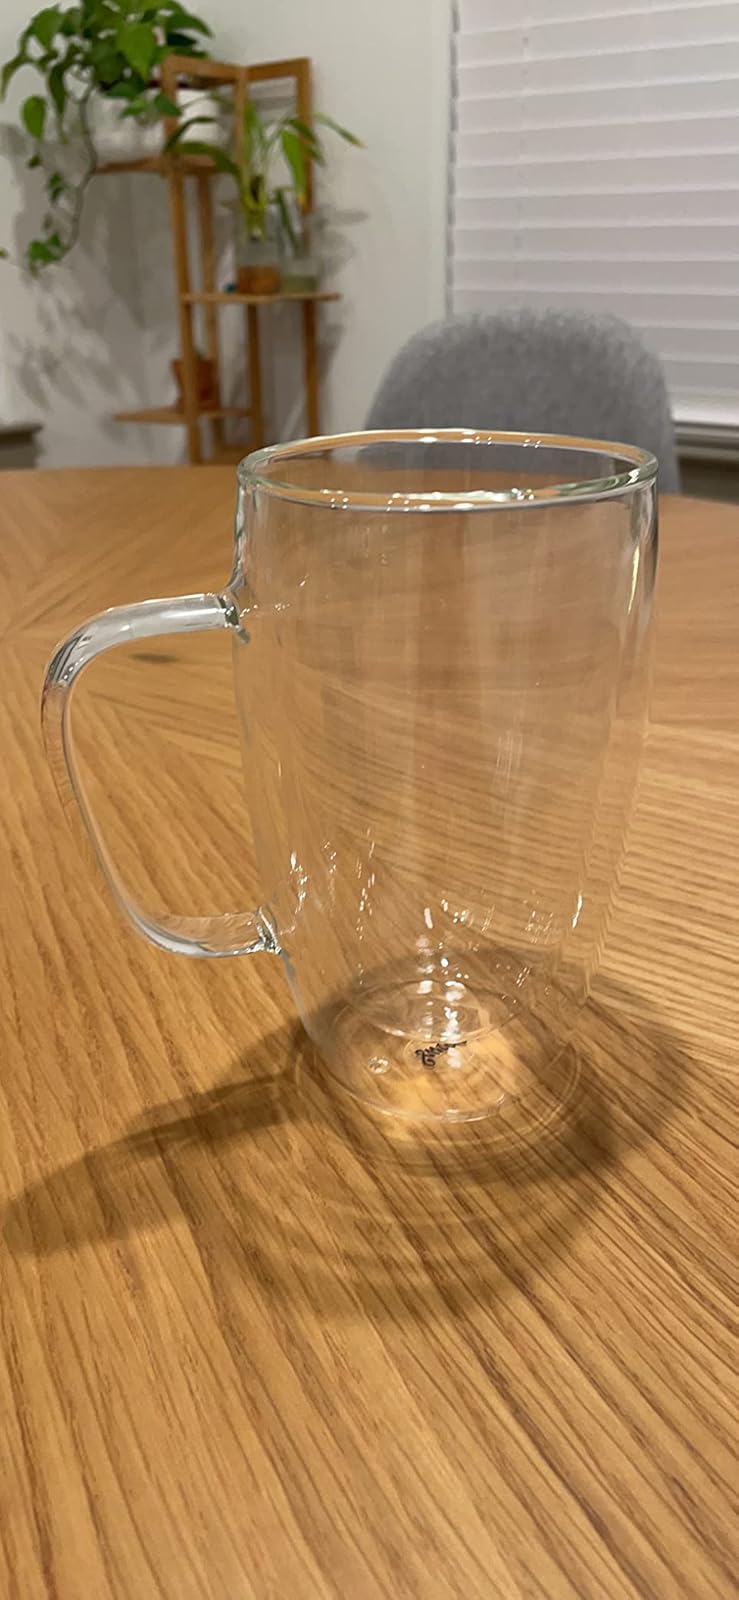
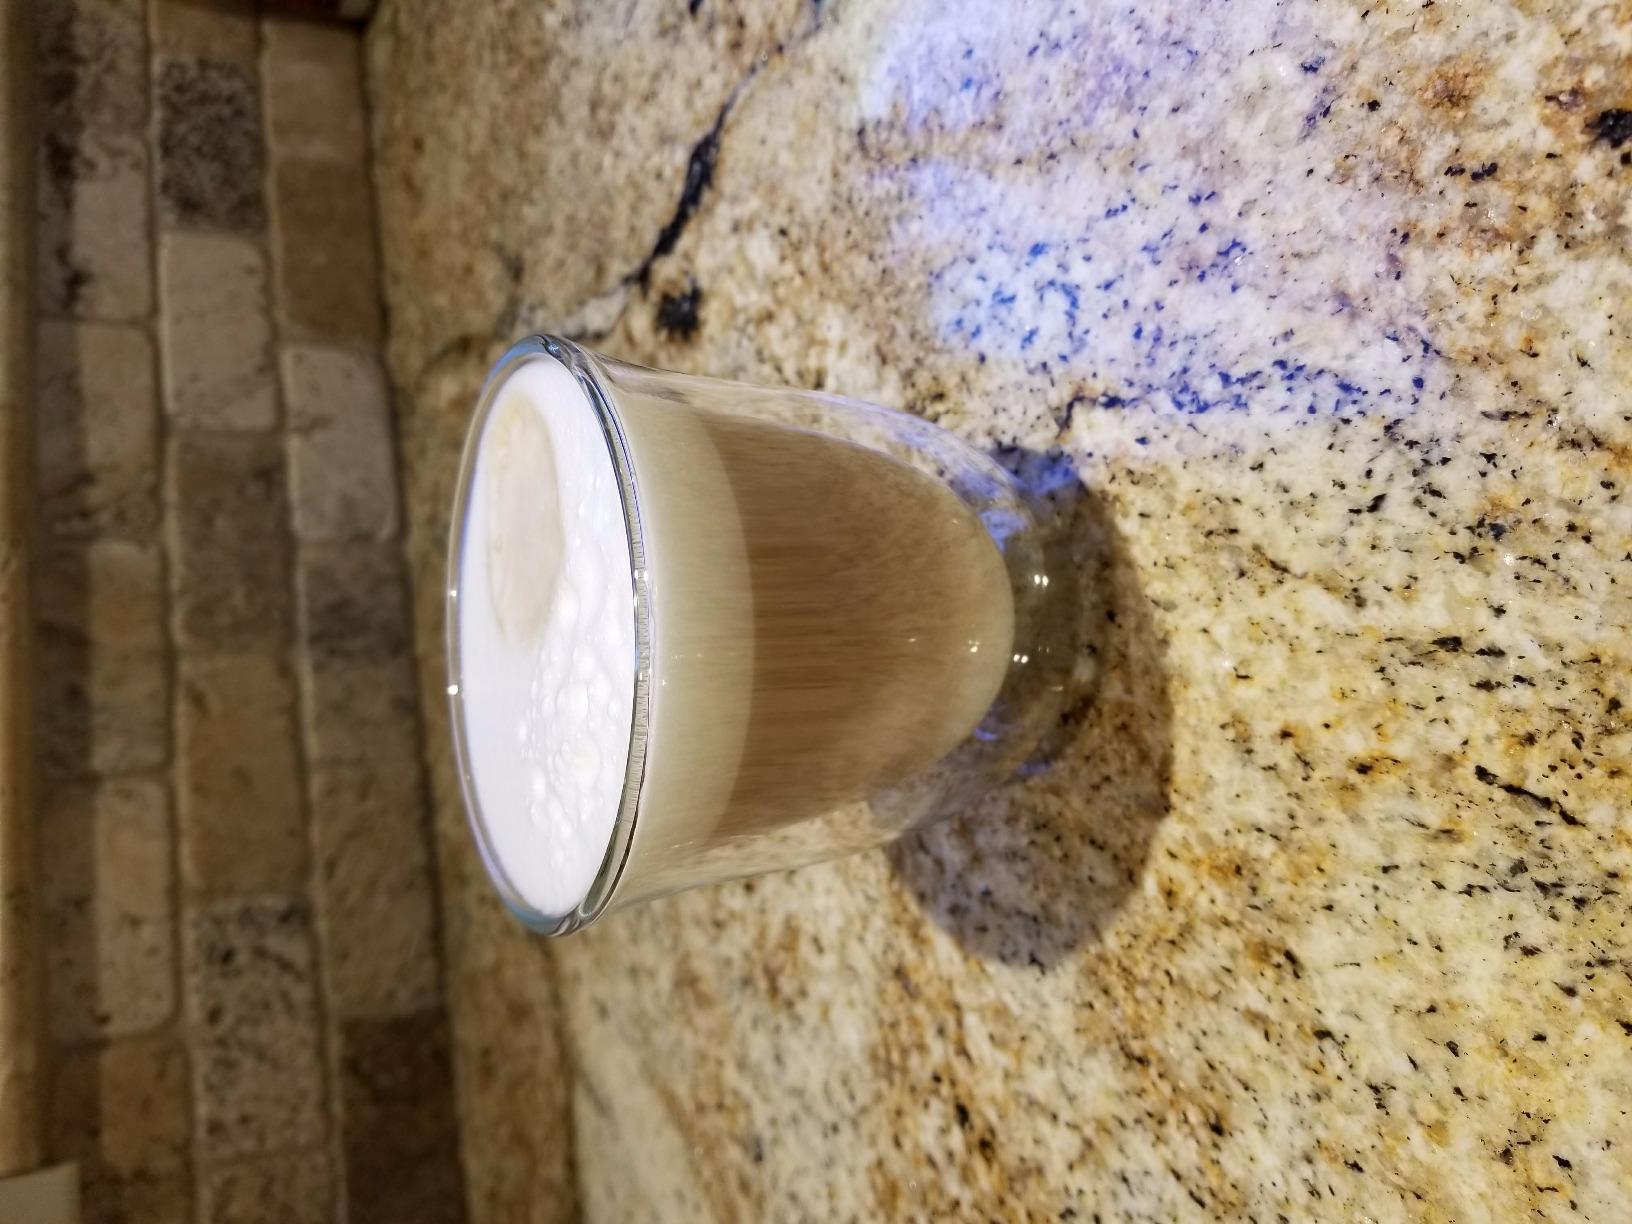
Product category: items_mug
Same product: no